2017 Malaysian floods

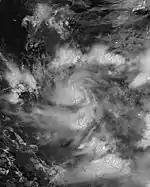
Tropical Depression 29W over northwestern Malaysia on 4 November

The 2017 Malaysian floods impacted northwestern Malaysia in November 2017, primarily affecting the states of Kedah, Penang and Perak. The flooding resulted from a tropical depression that developed in the South China Sea, which made landfall in southern Thailand on 3 November and subsequently entered northern Malaysia on the next day. Penang was the most severely impacted state; seven people were killed and over 7,000 individuals displaced. Local media described the flooding as the worst in Penang's history. Across Malaysia, the floods were estimated to have caused approximately US$76.3 million in damages.